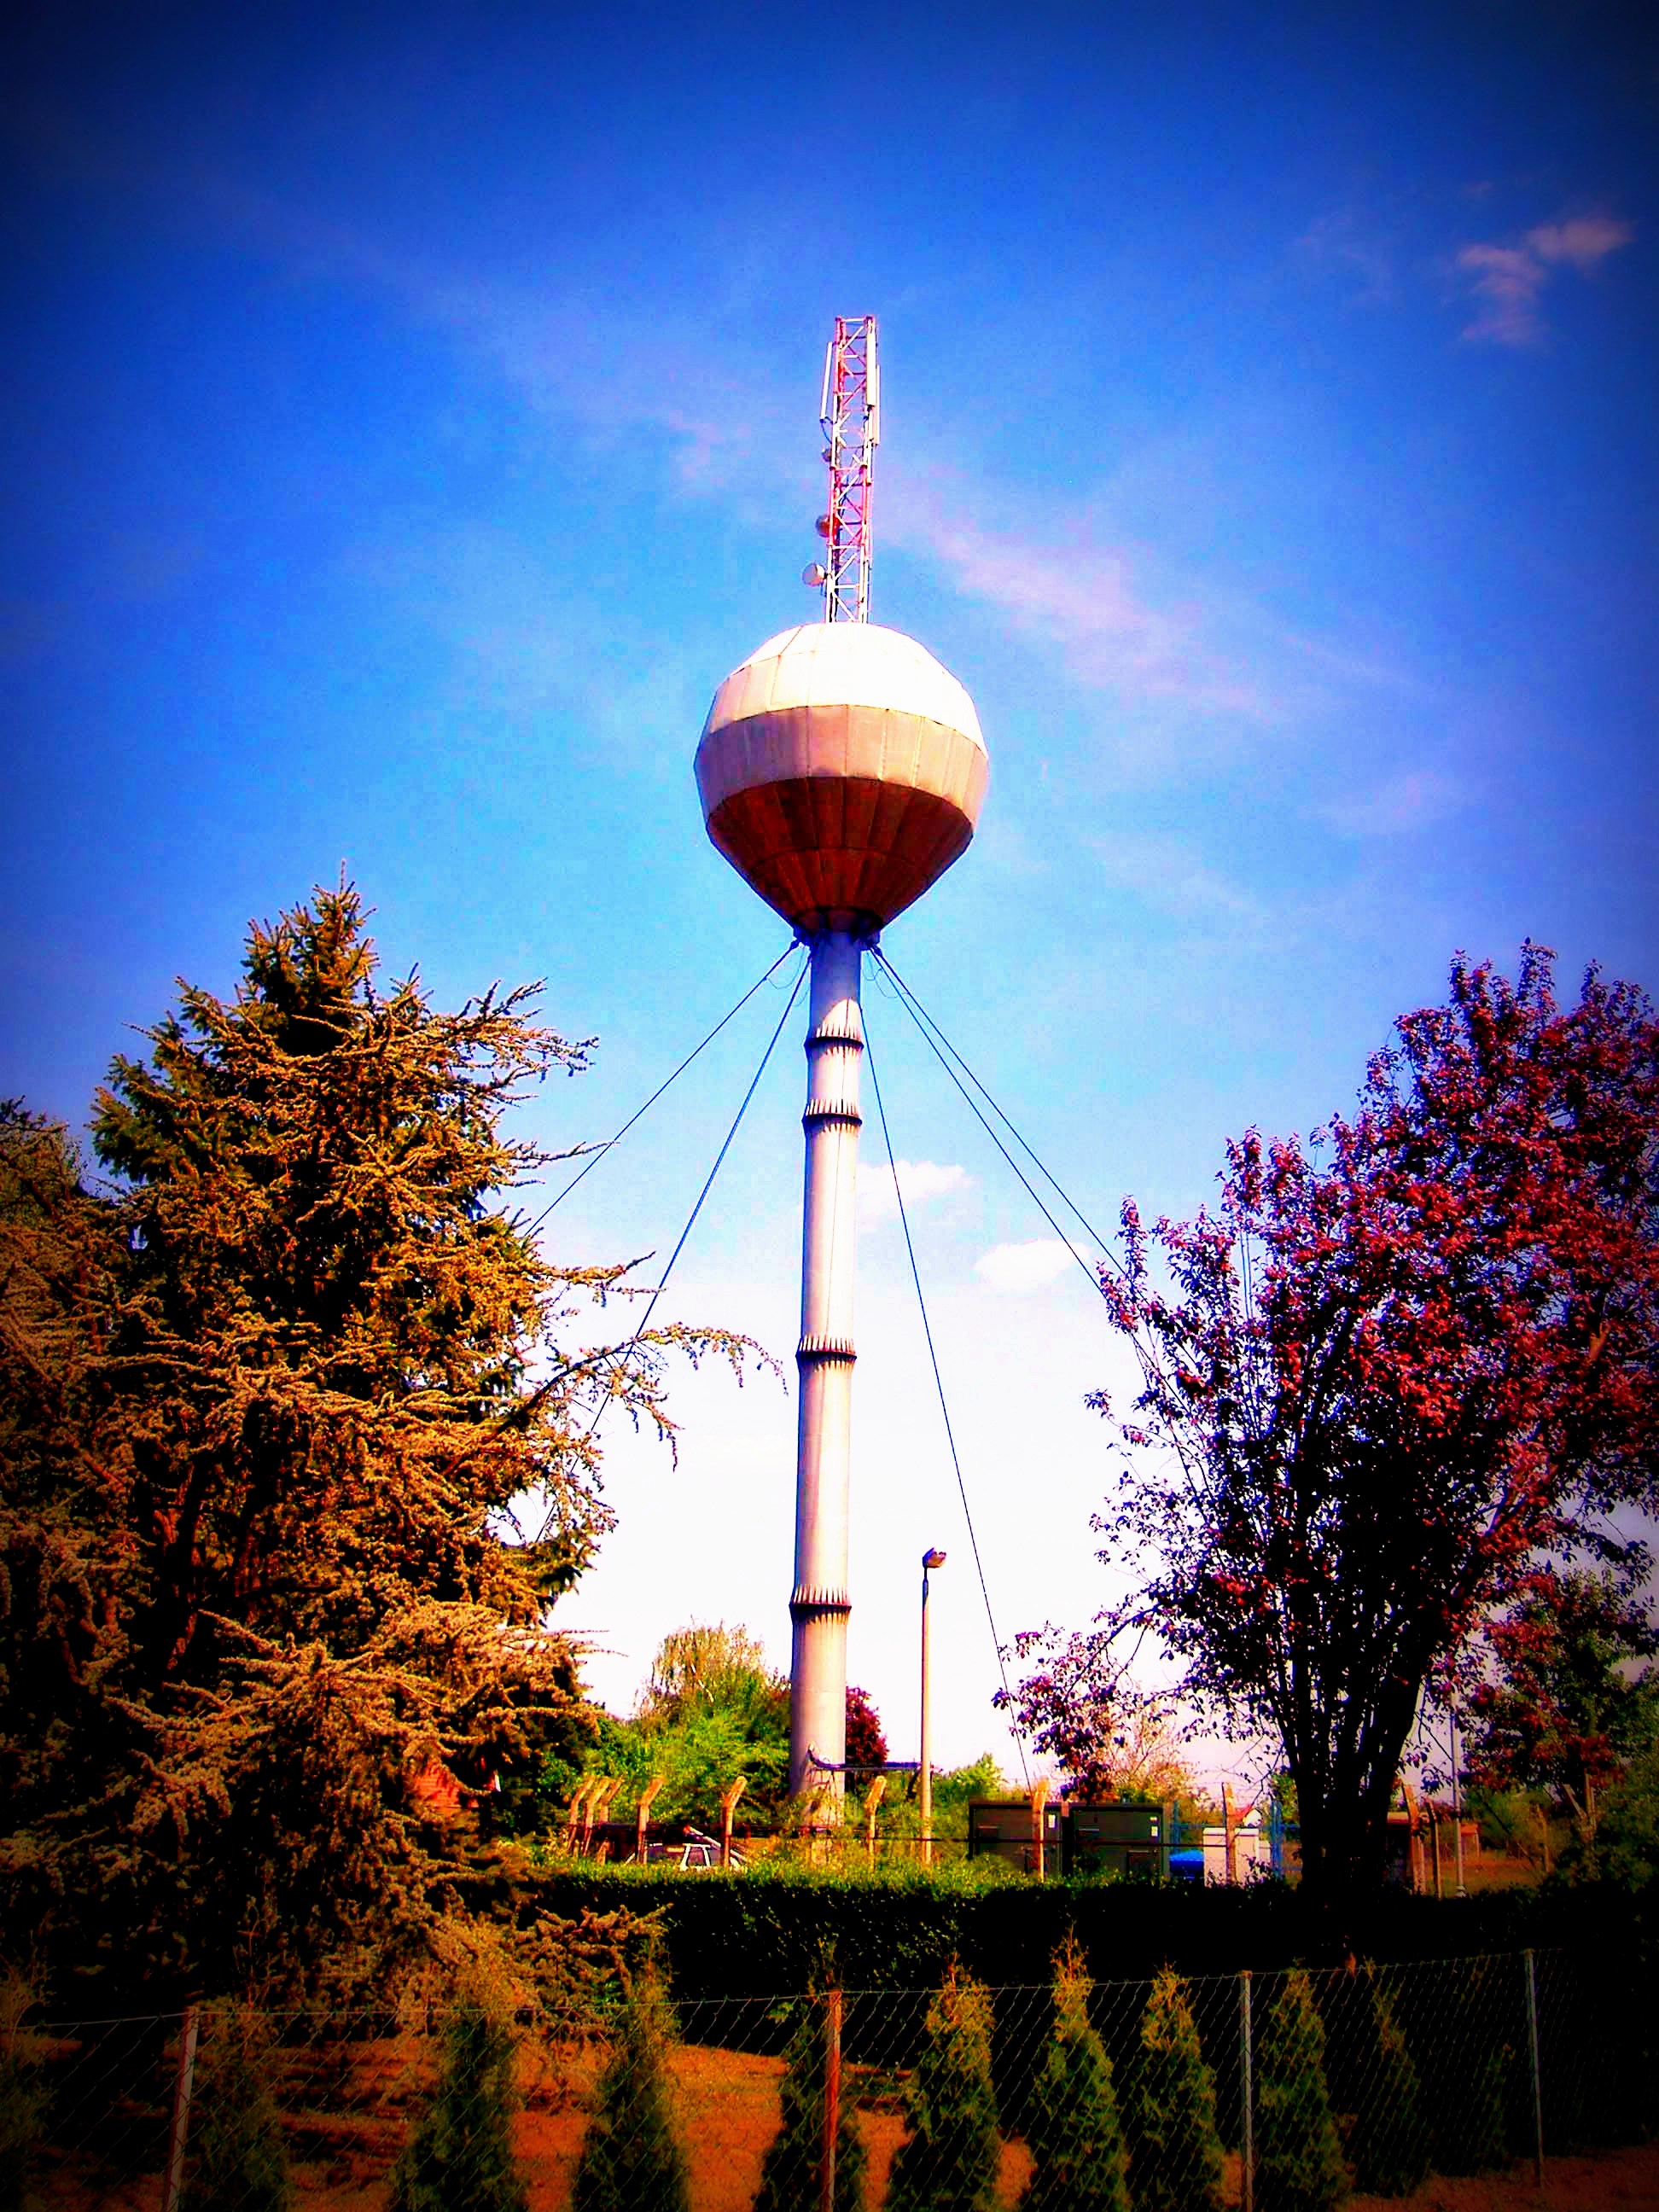
water, source, tower, accumulate, summer, trees, blue sky, clear, Palic, lake, landmark, sky, tourist attraction, cloud, atmosphere of earth, daytime, tree, sunlight, water tower, evening, street light, dawn, beacon